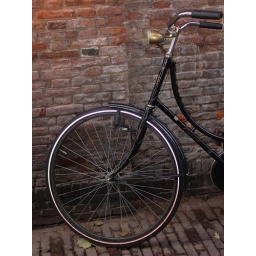
bike against a brick wall